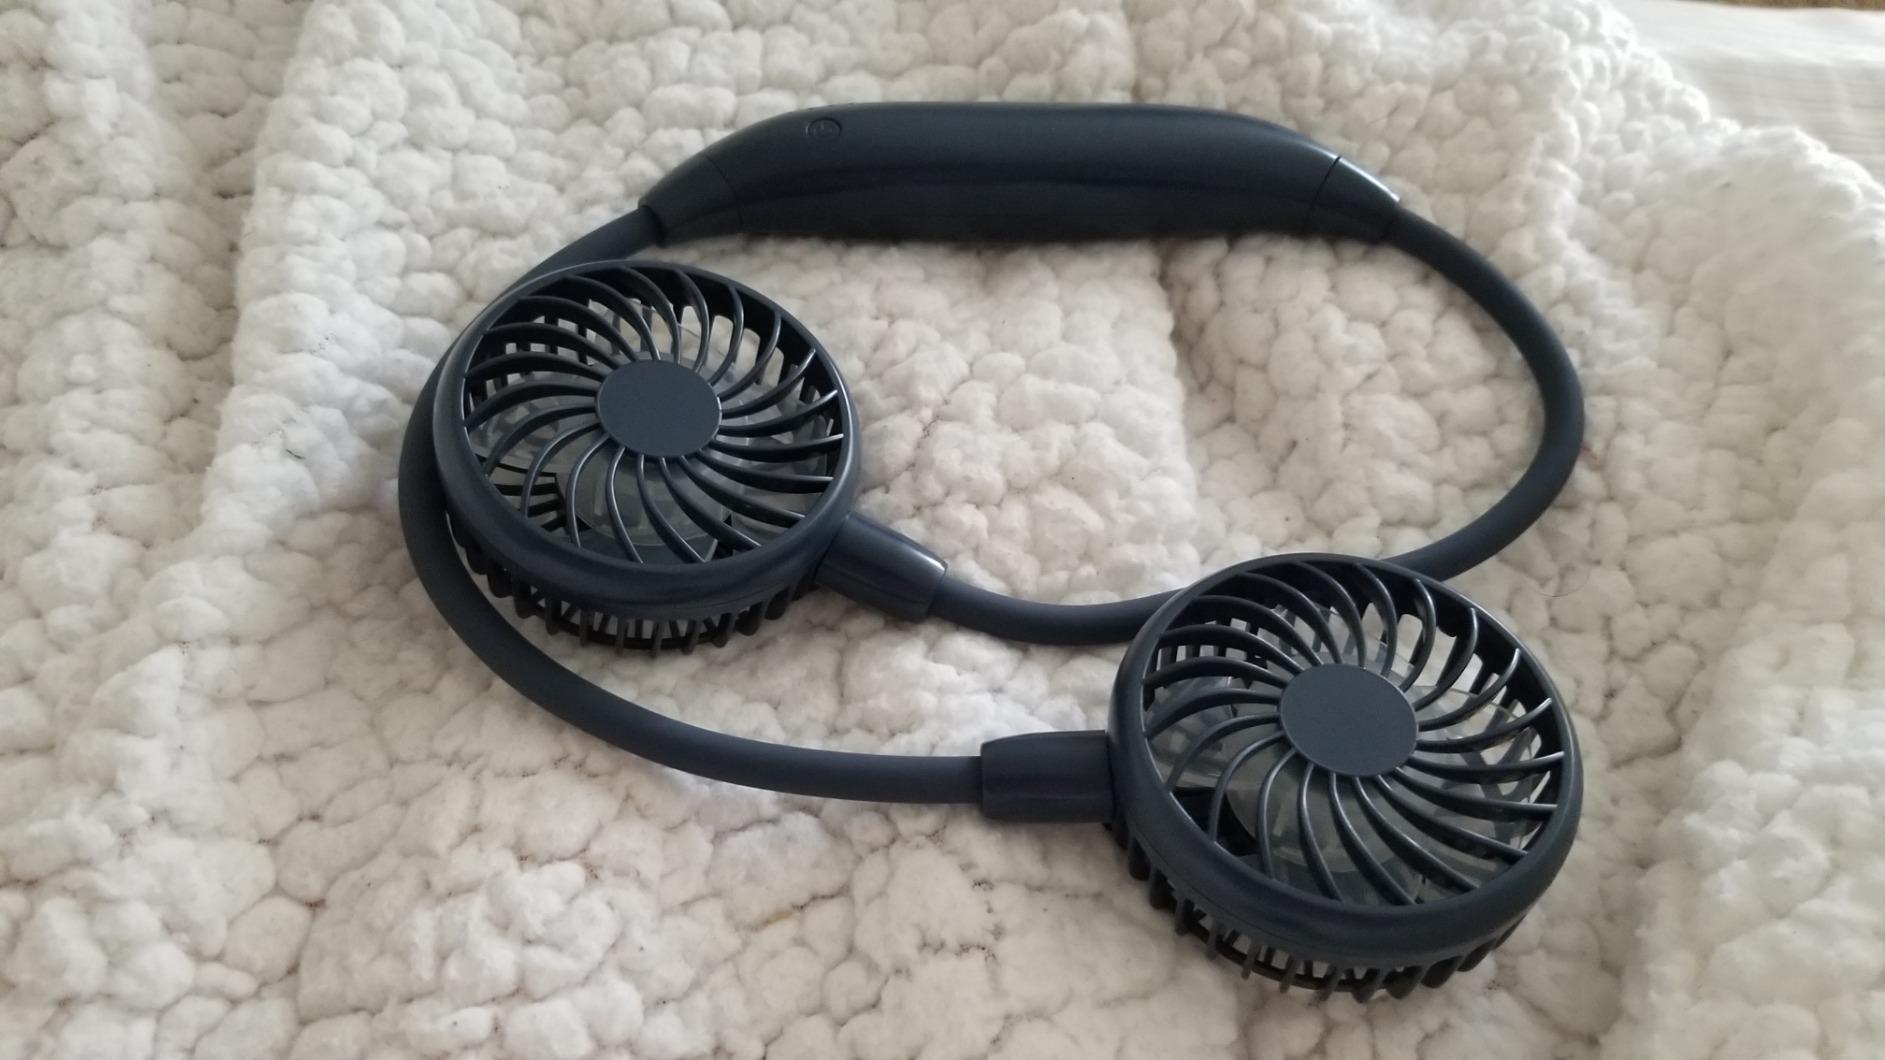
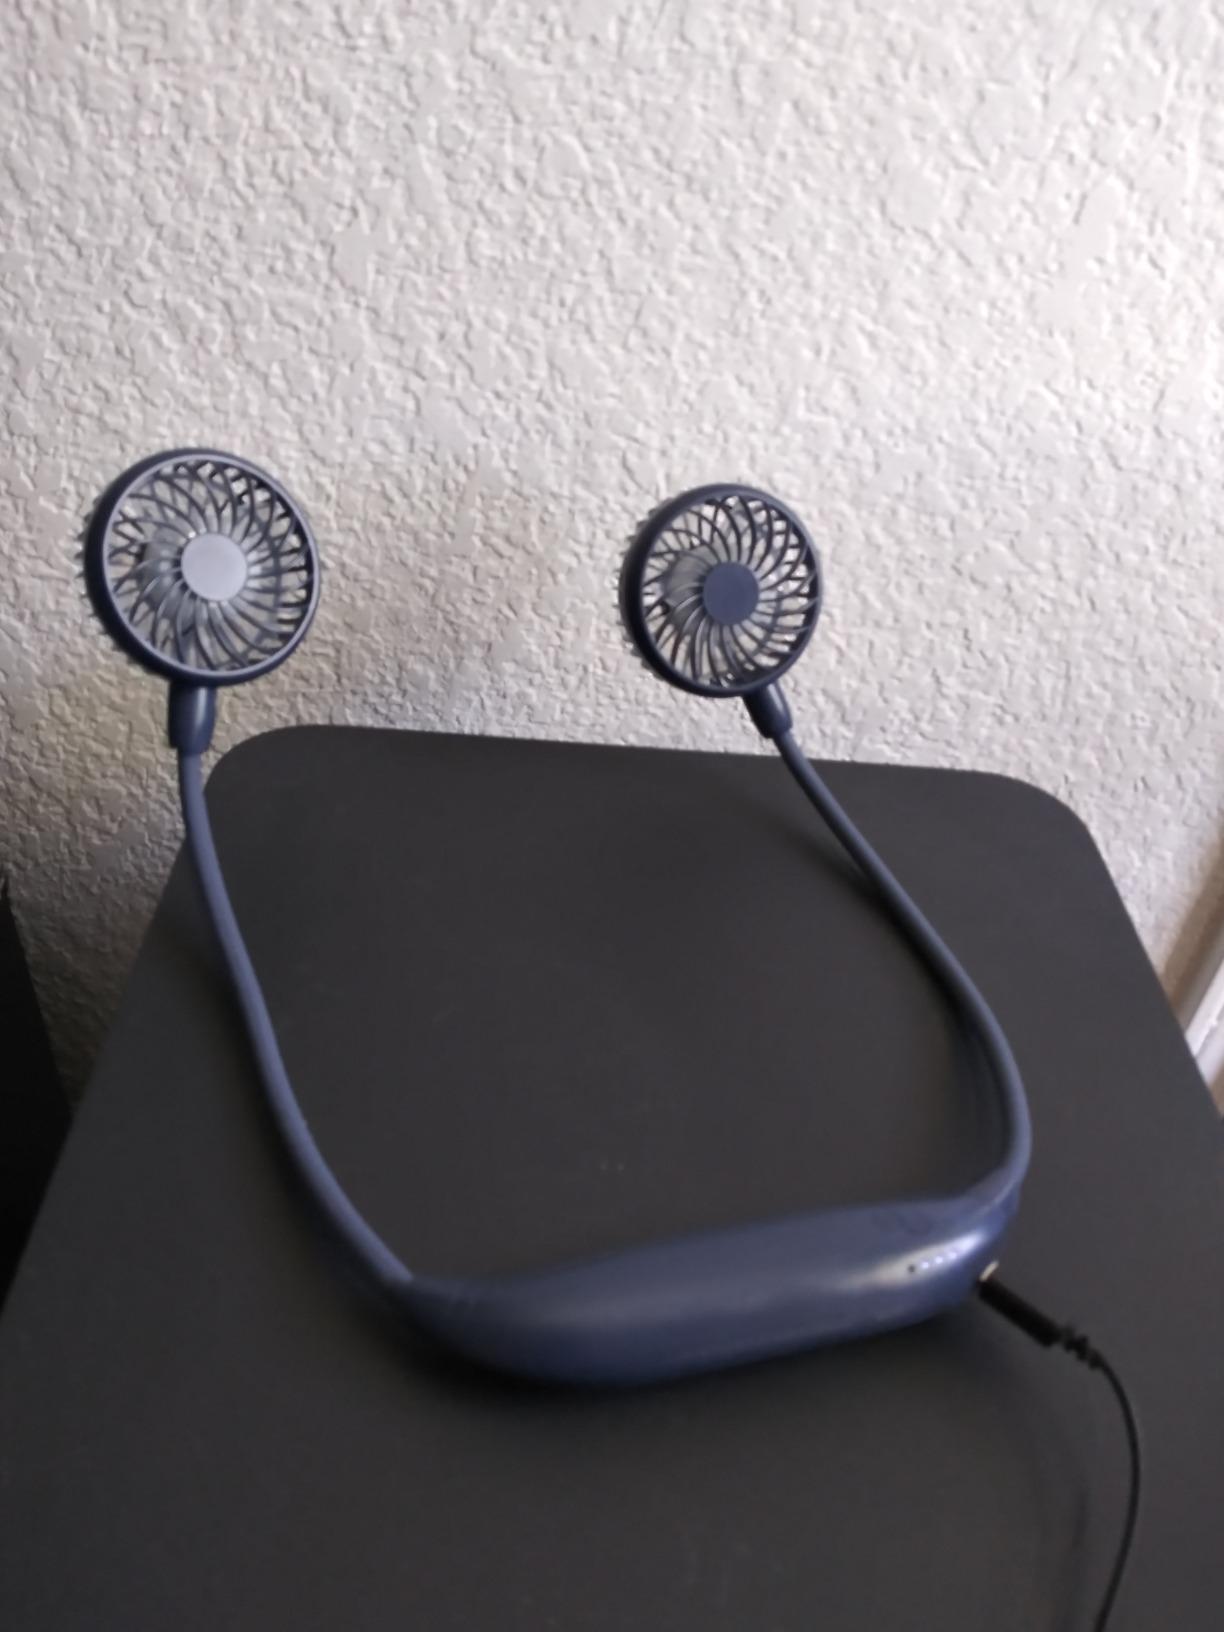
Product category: fan
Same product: yes